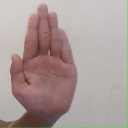
अक्षर: ध